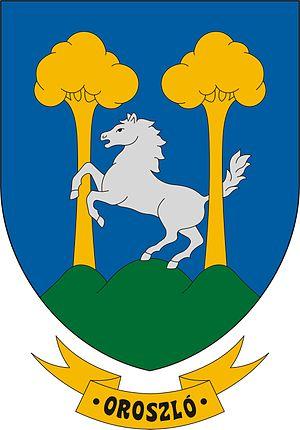
Oroszló est un village et une commune du comitat de Baranya en Hongrie.